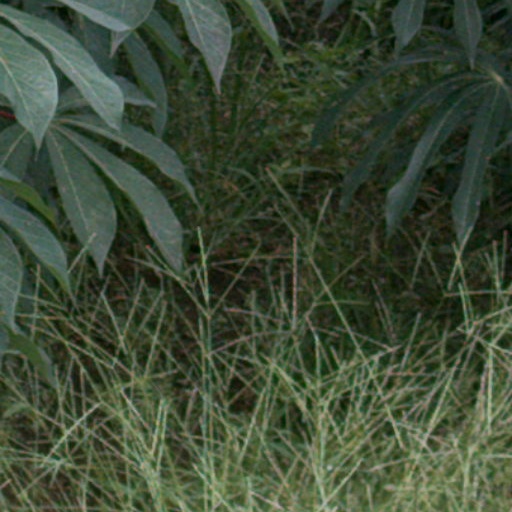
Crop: cassava